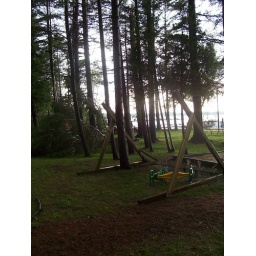
damage after a water spout in silver lake, michigan